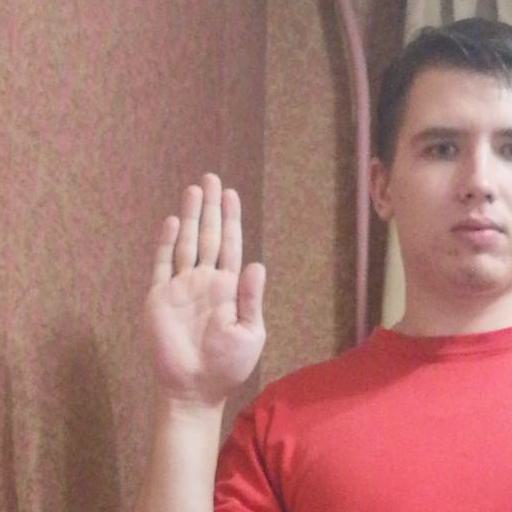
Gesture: stop